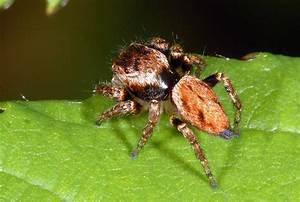
spider